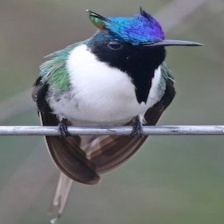
Species: HORNED SUNGEM
Scientific name: HELIACTIN BILOPHUS
ImageNet parent category: hummingbird